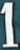
Number: 1